Gliese 581d

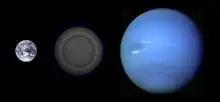
Size comparison of Gliese 581d with Earth and Neptune.

Gliese 581d (often shortened to Gl 581d or GJ 581d) is a doubtful, and frequently disputed, exoplanet candidate orbiting within the Gliese 581 system, approximately 20.4 light-years away in the Libra constellation. It was the third planet claimed in the system and the fourth (in a 4-planet model) or fifth (in a disproven 5- or 6-planet model) in order from the star. Multiple subsequent studies found that the planetary signal in fact originates from stellar activity, and thus the planet does not exist, but this remains disputed.